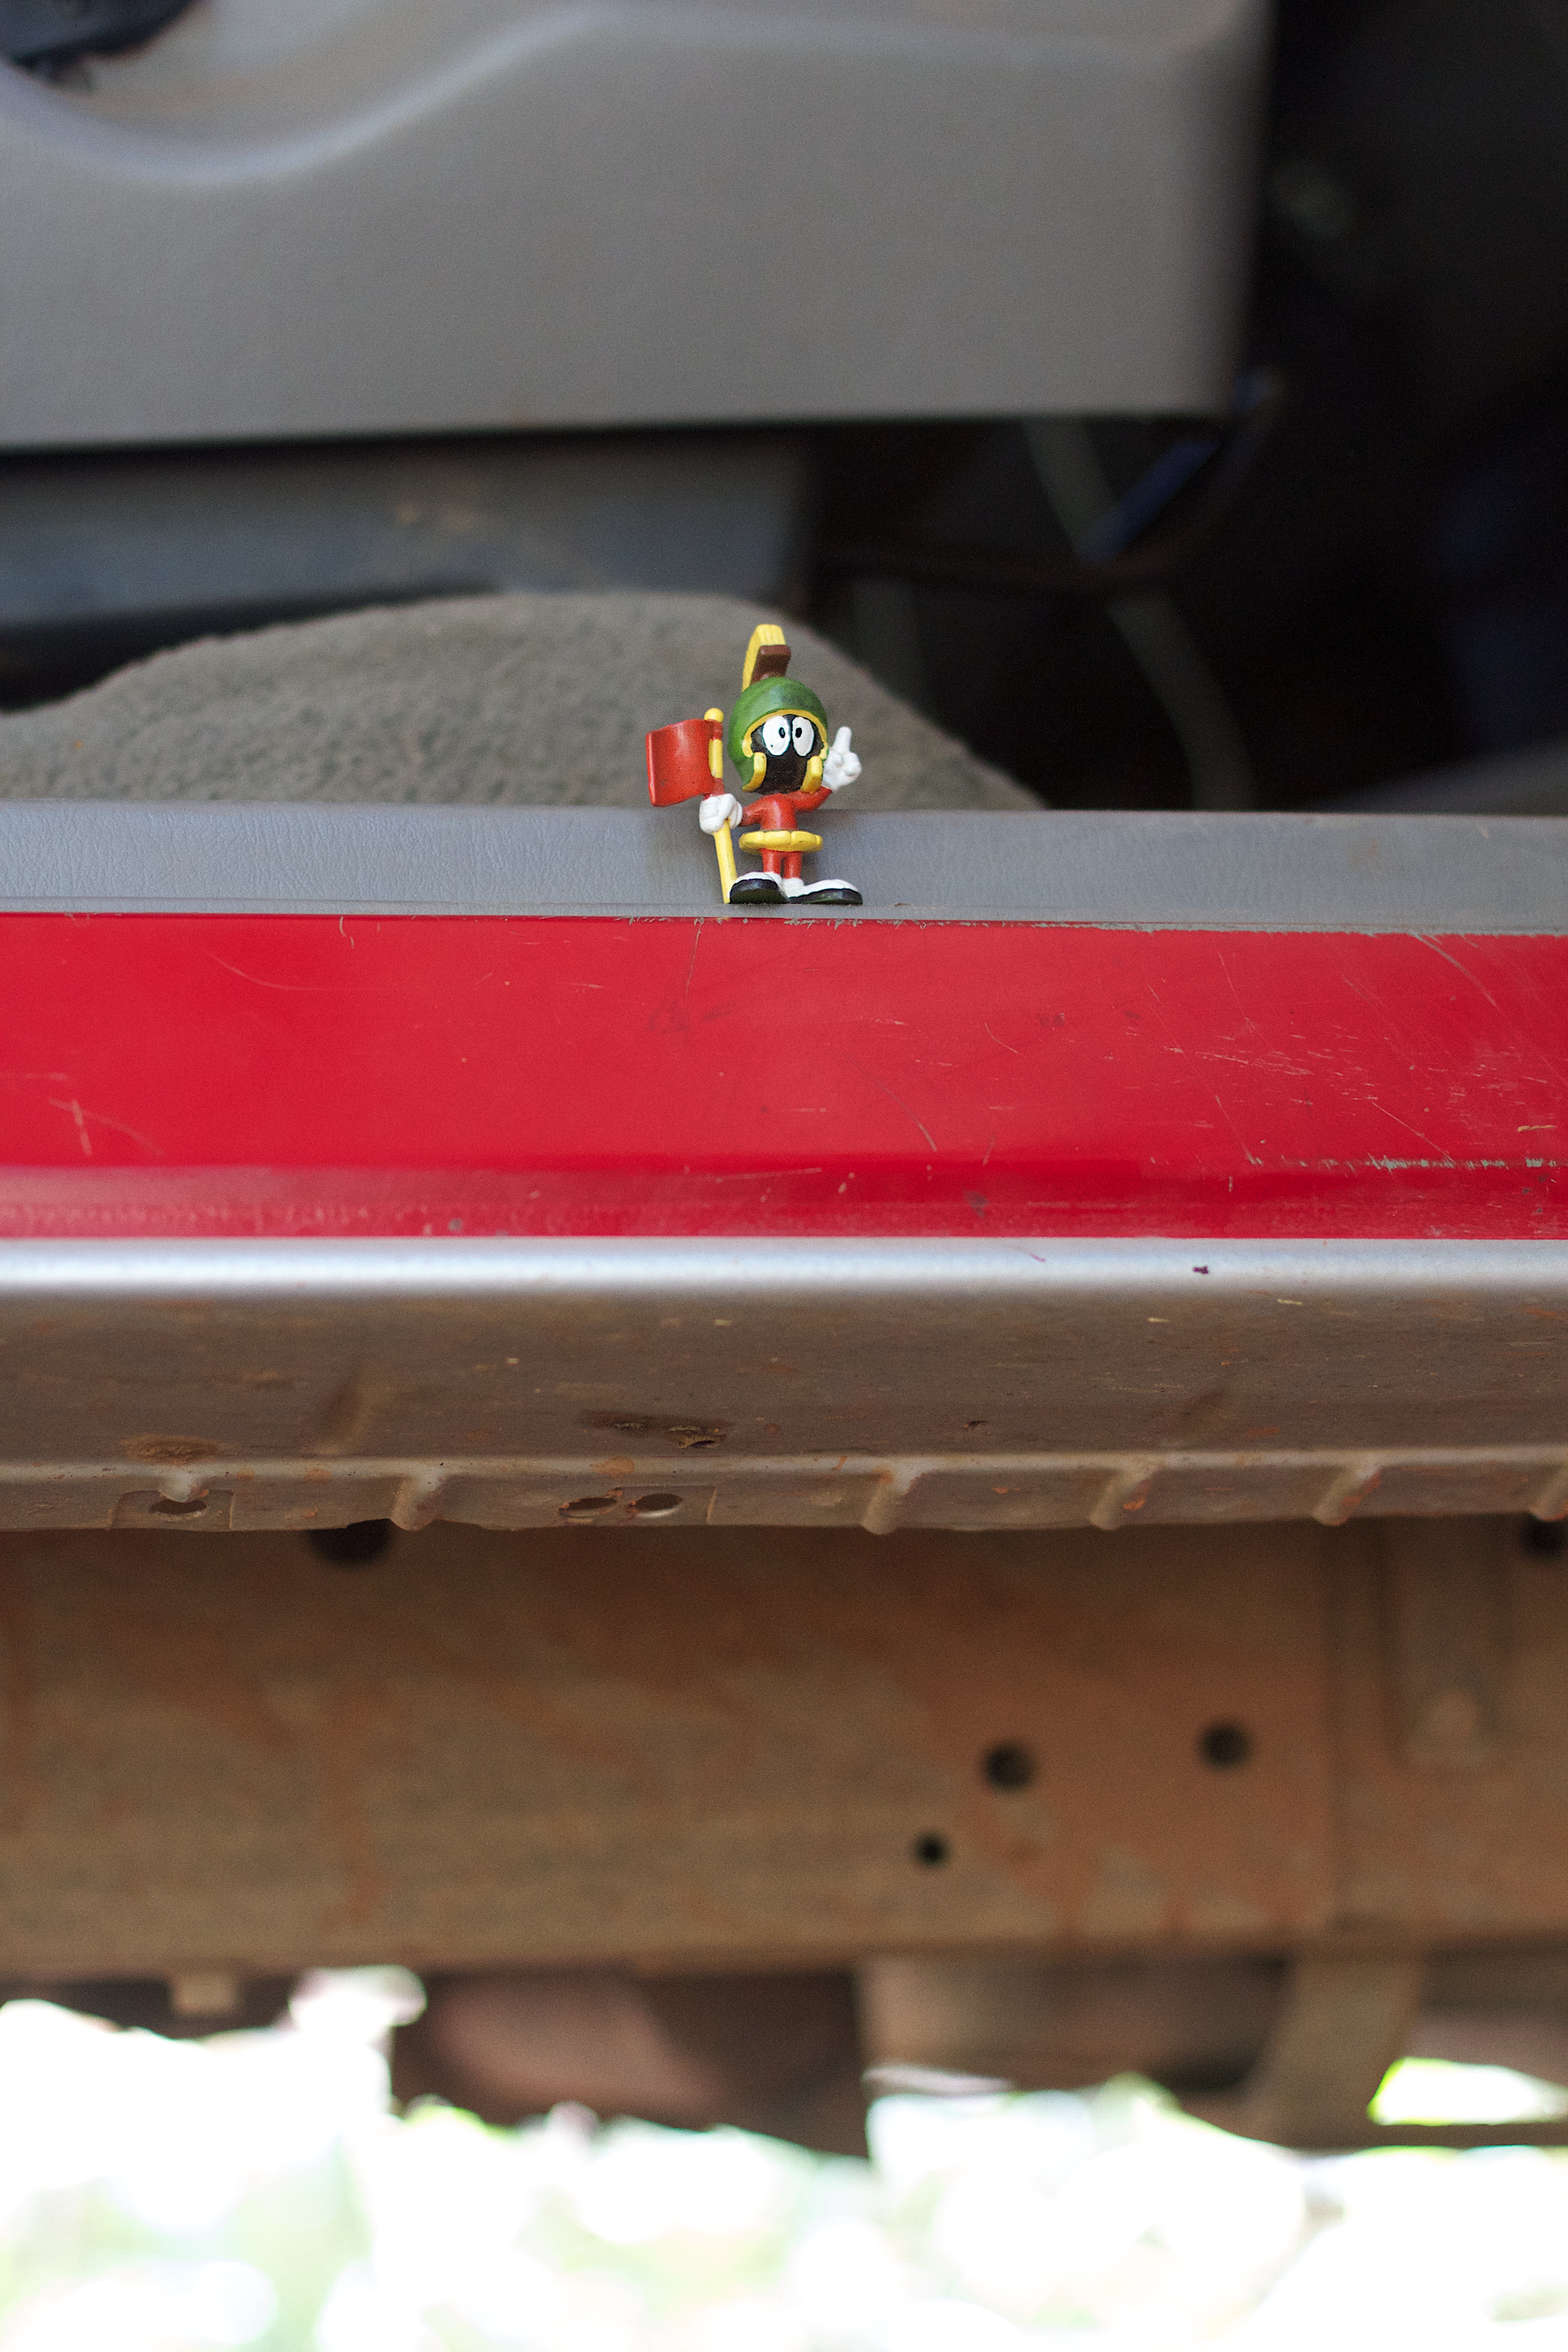
white, red, vehicle, color, bumper, shape, marvinmartian, automotive exterior